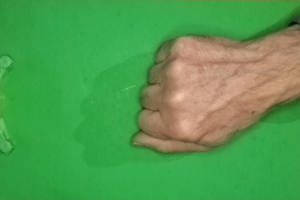
Label: rock